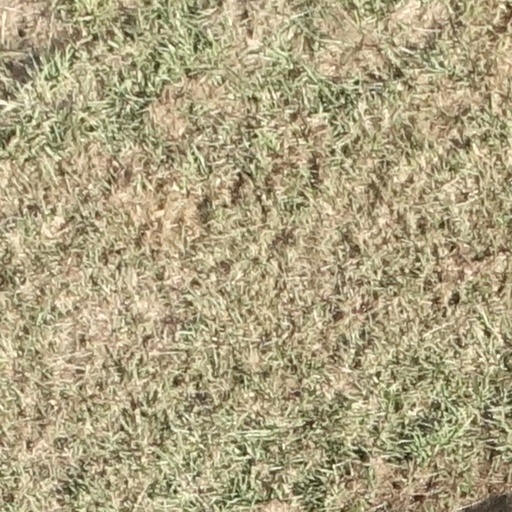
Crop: sorghum